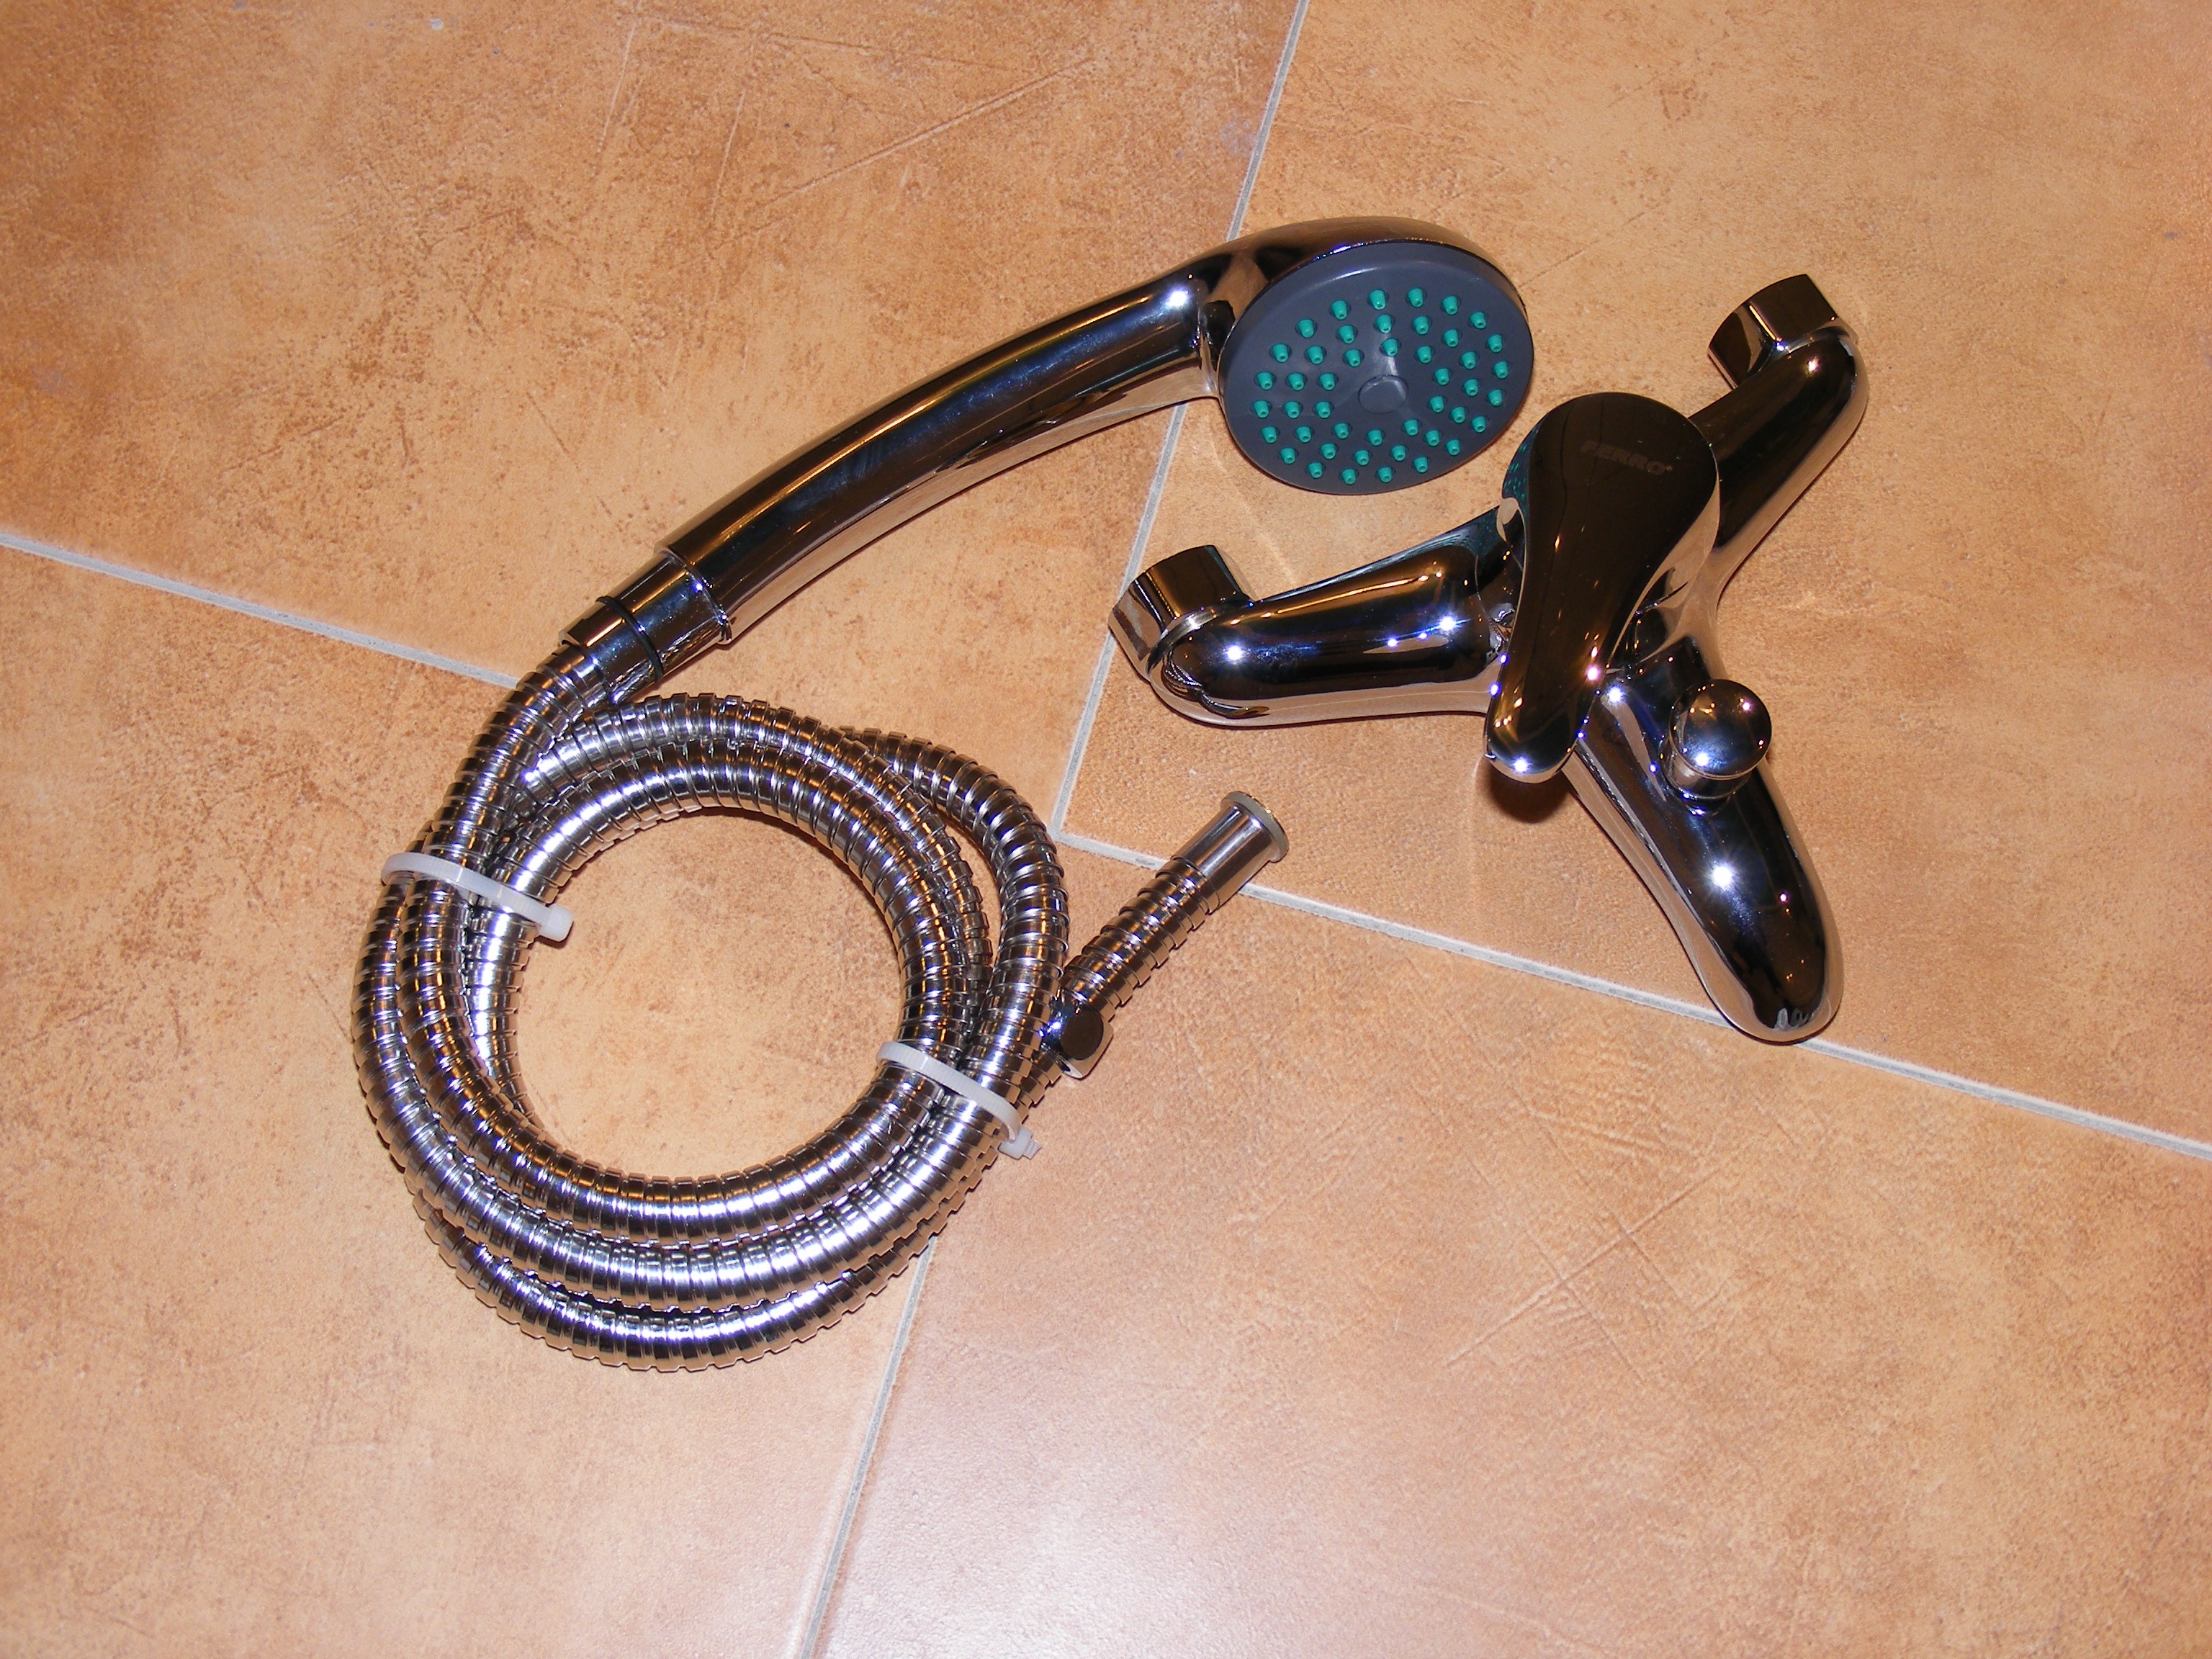
hand, chain, wall, rein, gadget, ear, objects, tap, chrome, brass, single, mixer, bath, household, lever, mounted, plated, fashion accessory, horse tack